Kootenai County Courthouse

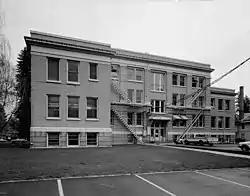

The Kootenai County Courthouse, located at 501 Government Way in Coeur d'Alene, is the county courthouse serving Kootenai County, Idaho. The courthouse was built in 1925–26. Spokane architect Julius A. Zittle designed the Georgian Revival building. A portico at the entrance features an entablature, frieze, and balcony supported by two Doric columns. The second-floor front windows are arched and have terra cotta ornamentation; brick pilasters separate the windows. The building is topped by a cornice and a brick parapet; a decorative Idaho state seal is located on the parapet above the entrance.